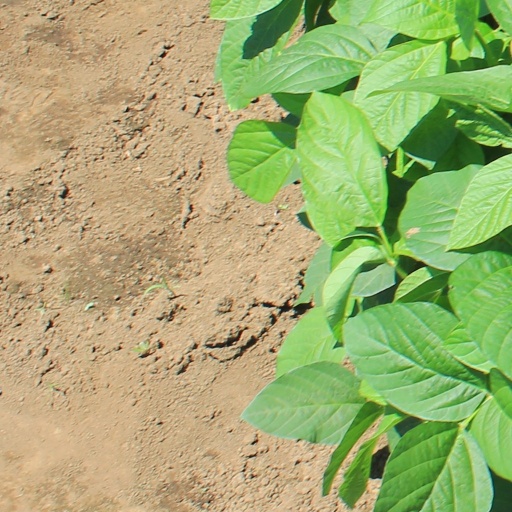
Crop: soybean